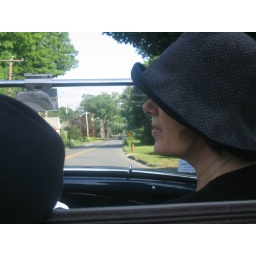
annie in a cute hat